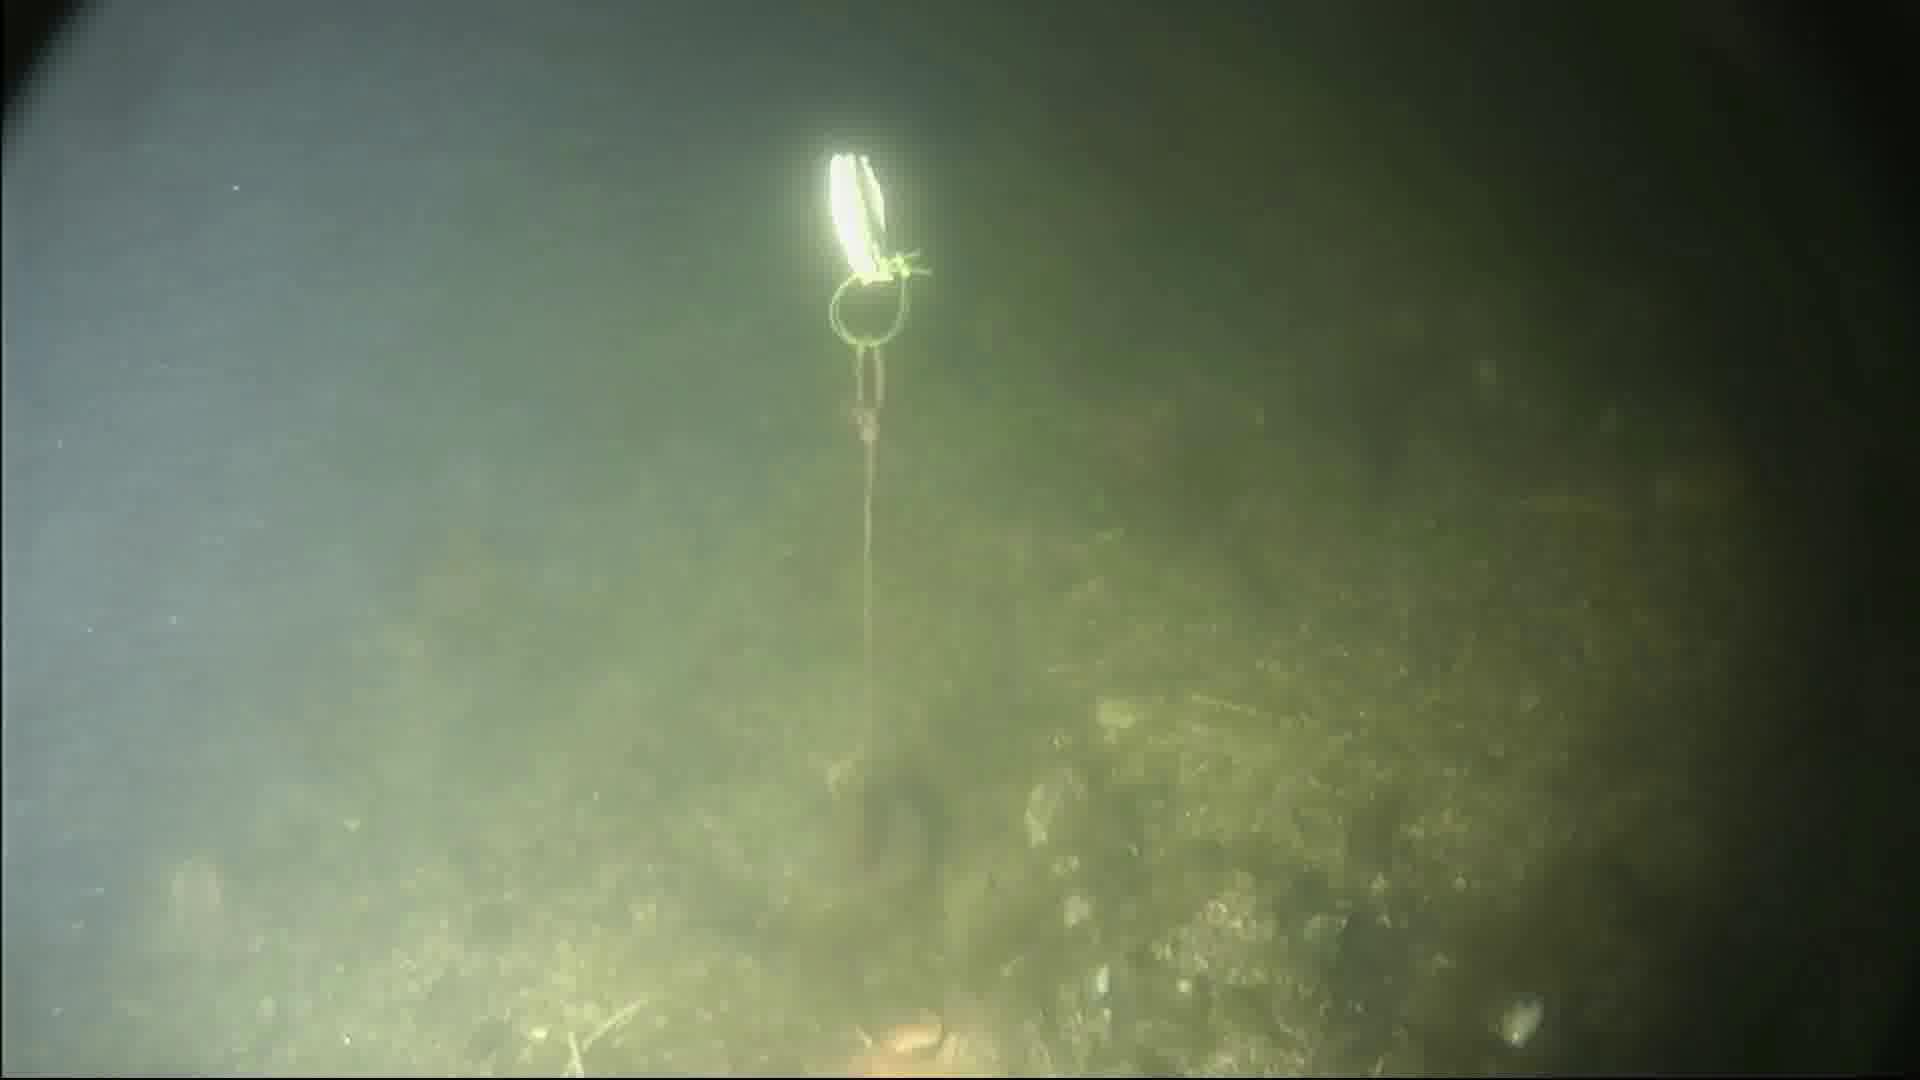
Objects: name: starfish
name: crab